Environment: real
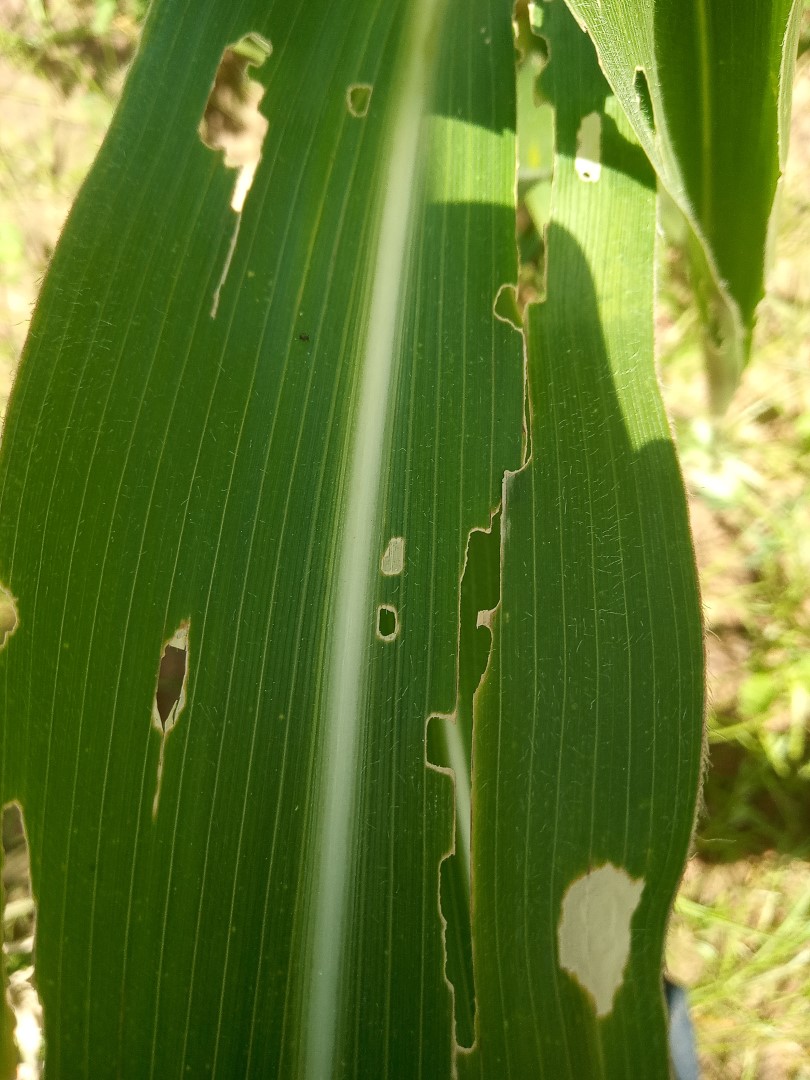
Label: fall_armyworm